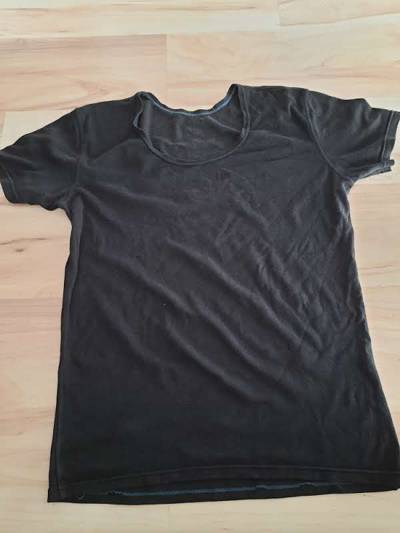
Waste category: clothes